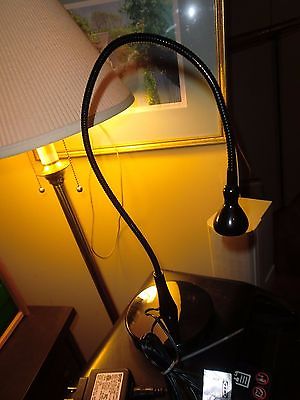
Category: lamp